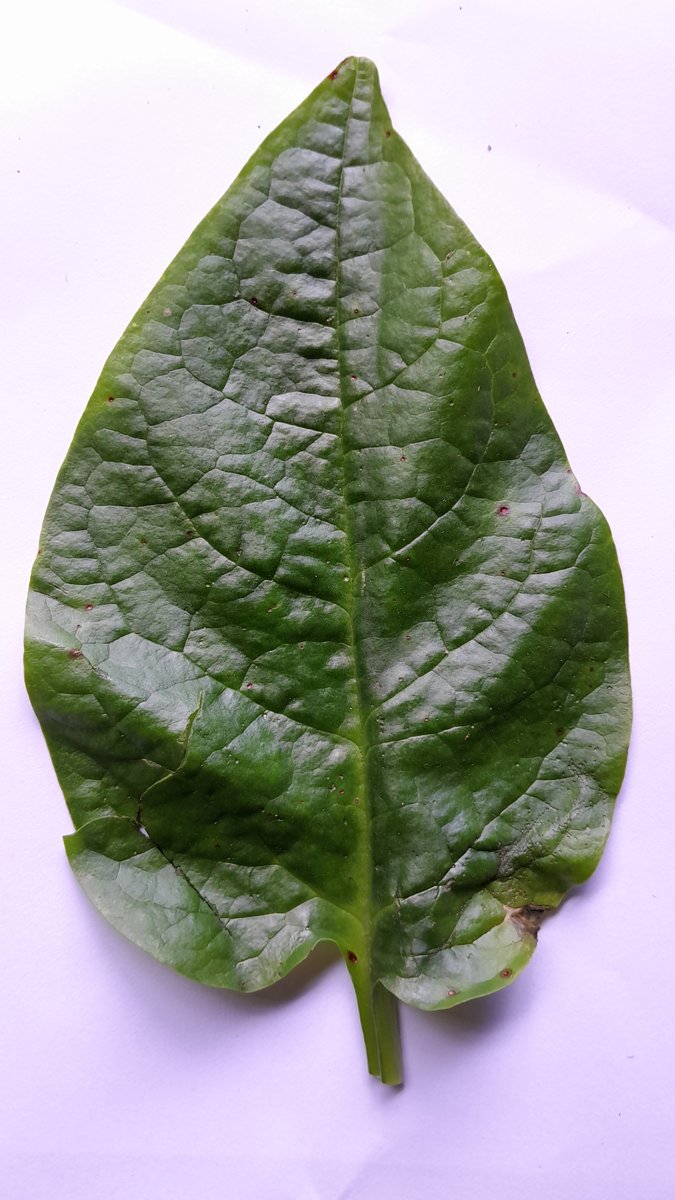
Label: Pest-Damage